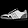
Label: Sneaker